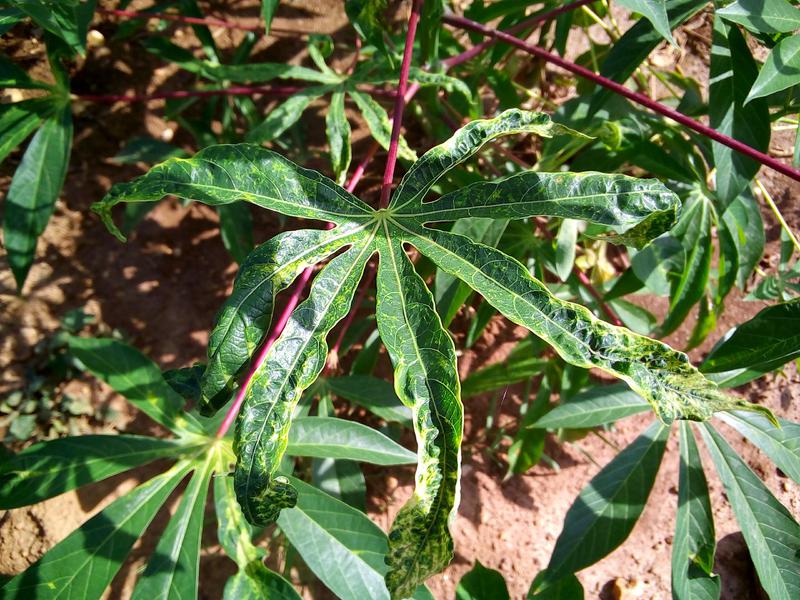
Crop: cassava
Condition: mosaic_disease